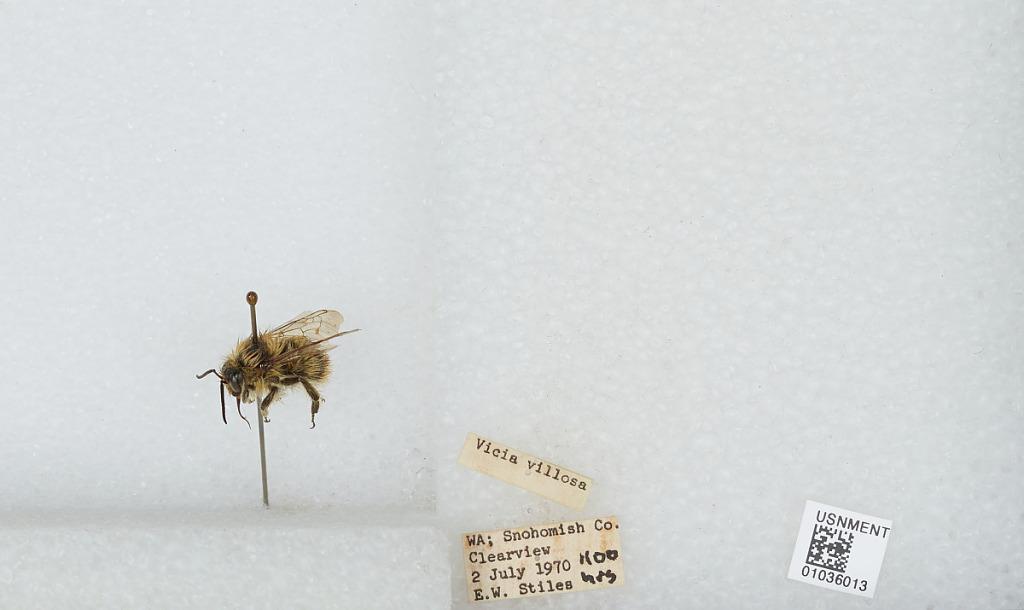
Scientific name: Bombus (Pyrobombus) mixtus Cresson
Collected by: E. Stiles
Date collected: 1970-7-2
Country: United States
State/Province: Washington
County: Snohomish
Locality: Clearview
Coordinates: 47.8292, -122.145